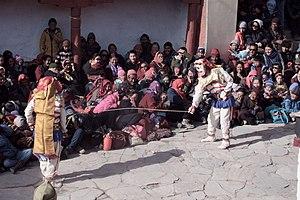
Le monastère de Matho Gompa est situé sur la rive opposée de l'Indus, à 3 600 m d'altitude dans le Ladakh. Le monastère se situe face au monastère de Thiksey, un complexe de douze étages et abrite de nombreux objets de l'art bouddhiste et de stupas, et dont l'un des principaux points d'intérêt est le Temple Maitreya. Il est également connu sous d'autres noms Mashro Gompa or Mangtro Gonpa.